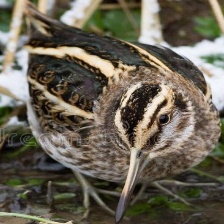
Species: JACK SNIPE
Scientific name: LYMNOCRYPTES MINIMUS